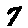
Label: 7